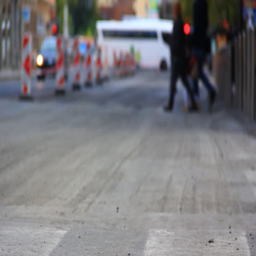
people crossing road in the construction